2023 AFC U-20 Asian Cup

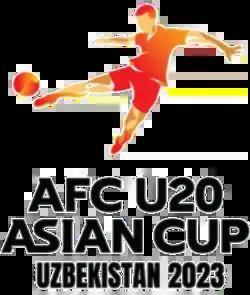

The 2023 AFC U-20 Asian Cup was the 41st edition of the AFC U-20 Asian Cup (including previous editions of the AFC Youth Championship and AFC U-19 Championship), the biennial international youth football championship organised by the Asian Football Confederation (AFC) for the men's under-20 national teams of Asia. This edition is the first to be played as an under-20 tournament, as the AFC proposed to switch the tournament from under-19 to under-20 starting from 2023. Moreover, the tournament was also rebranded from the "AFC U-19 Championship" to the "AFC U-20 Asian Cup". On 25 January 2021, the AFC announced that Uzbekistan would retain hosting rights for the 2023 edition after the cancellation of the 2020 AFC U-19 Championship due to the COVID-19 pandemic.